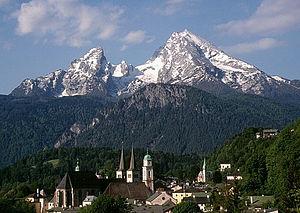
Le chaînon du Watzmann culmine au Watzmann central, qui avec 2 713 m d'altitude est le plus haut point de la région de Berchtesgaden, en Bavière.
La prévôté de Berchtesgaden ou principauté-prévôtale de Berchtesgaden était un territoire immédiat du Saint-Empire romain germanique qui relevait du cercle impérial de Bavière.